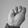
ASL letter: M